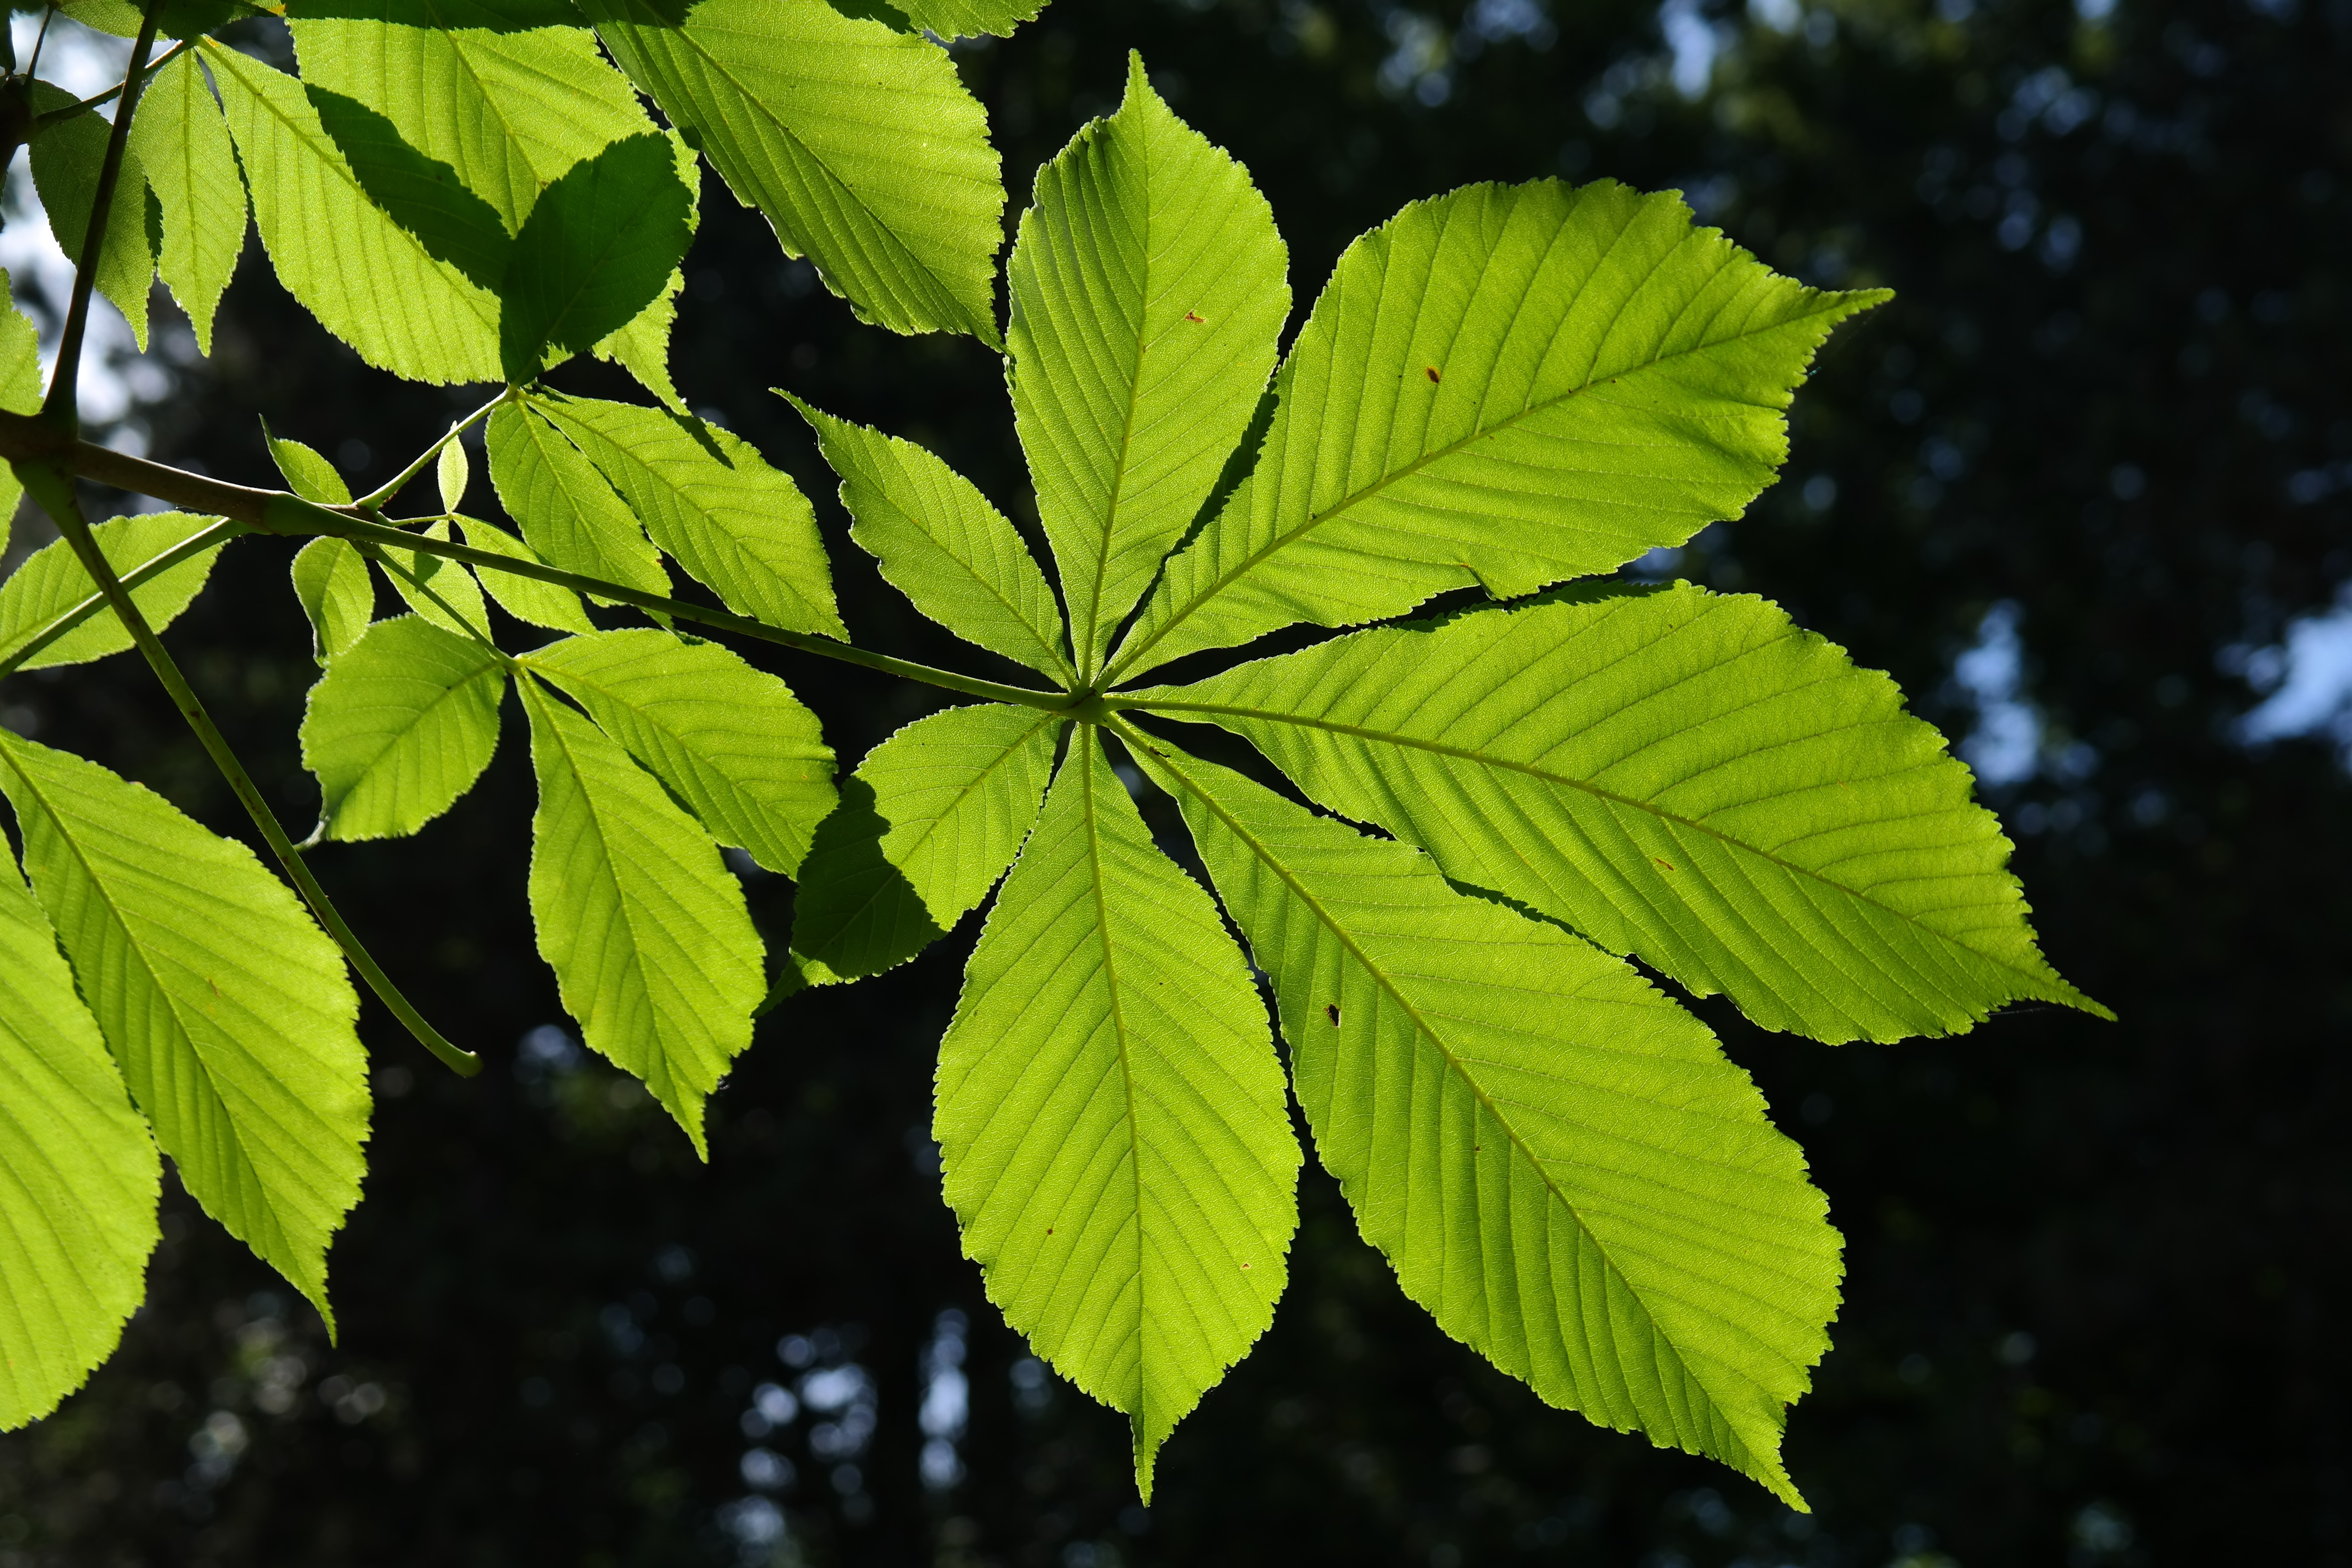
tree, nature, branch, plant, sunlight, leaf, flower, green, autumn, botany, maple tree, leaves, deciduous, sapindaceae, aesculus, chestnut, back light, flowering plant, buckeye, ordinary rosskastanie, common rosskastanie, chestnut leaf, shine through, soapberry plant, white rosskastanie, aesculus hippocastanum, woody plant, land plant